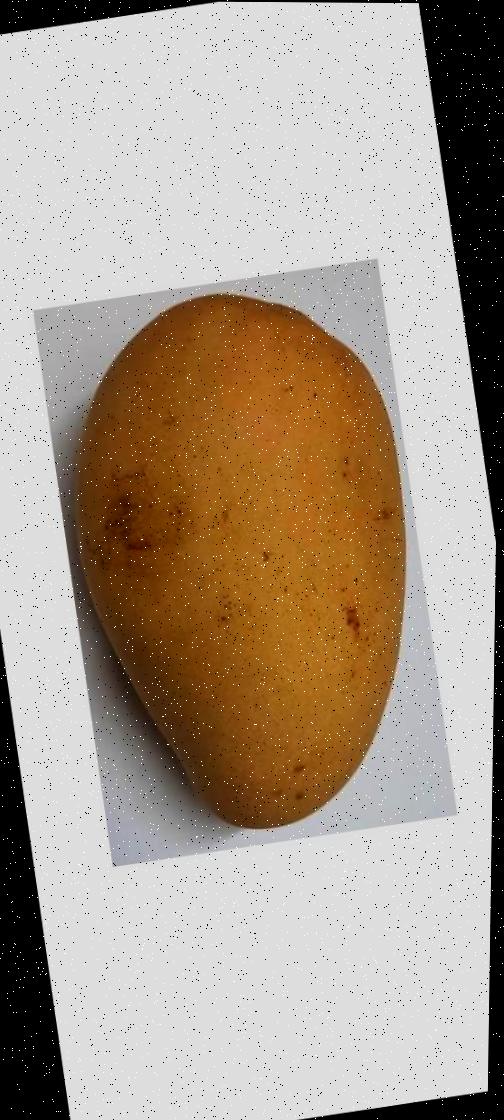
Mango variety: Katimon